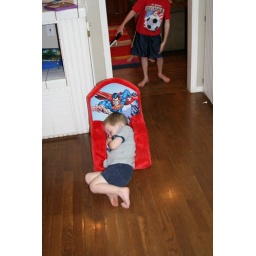
hard to be sick when you are in a house with so many kids.....just carry your chair around